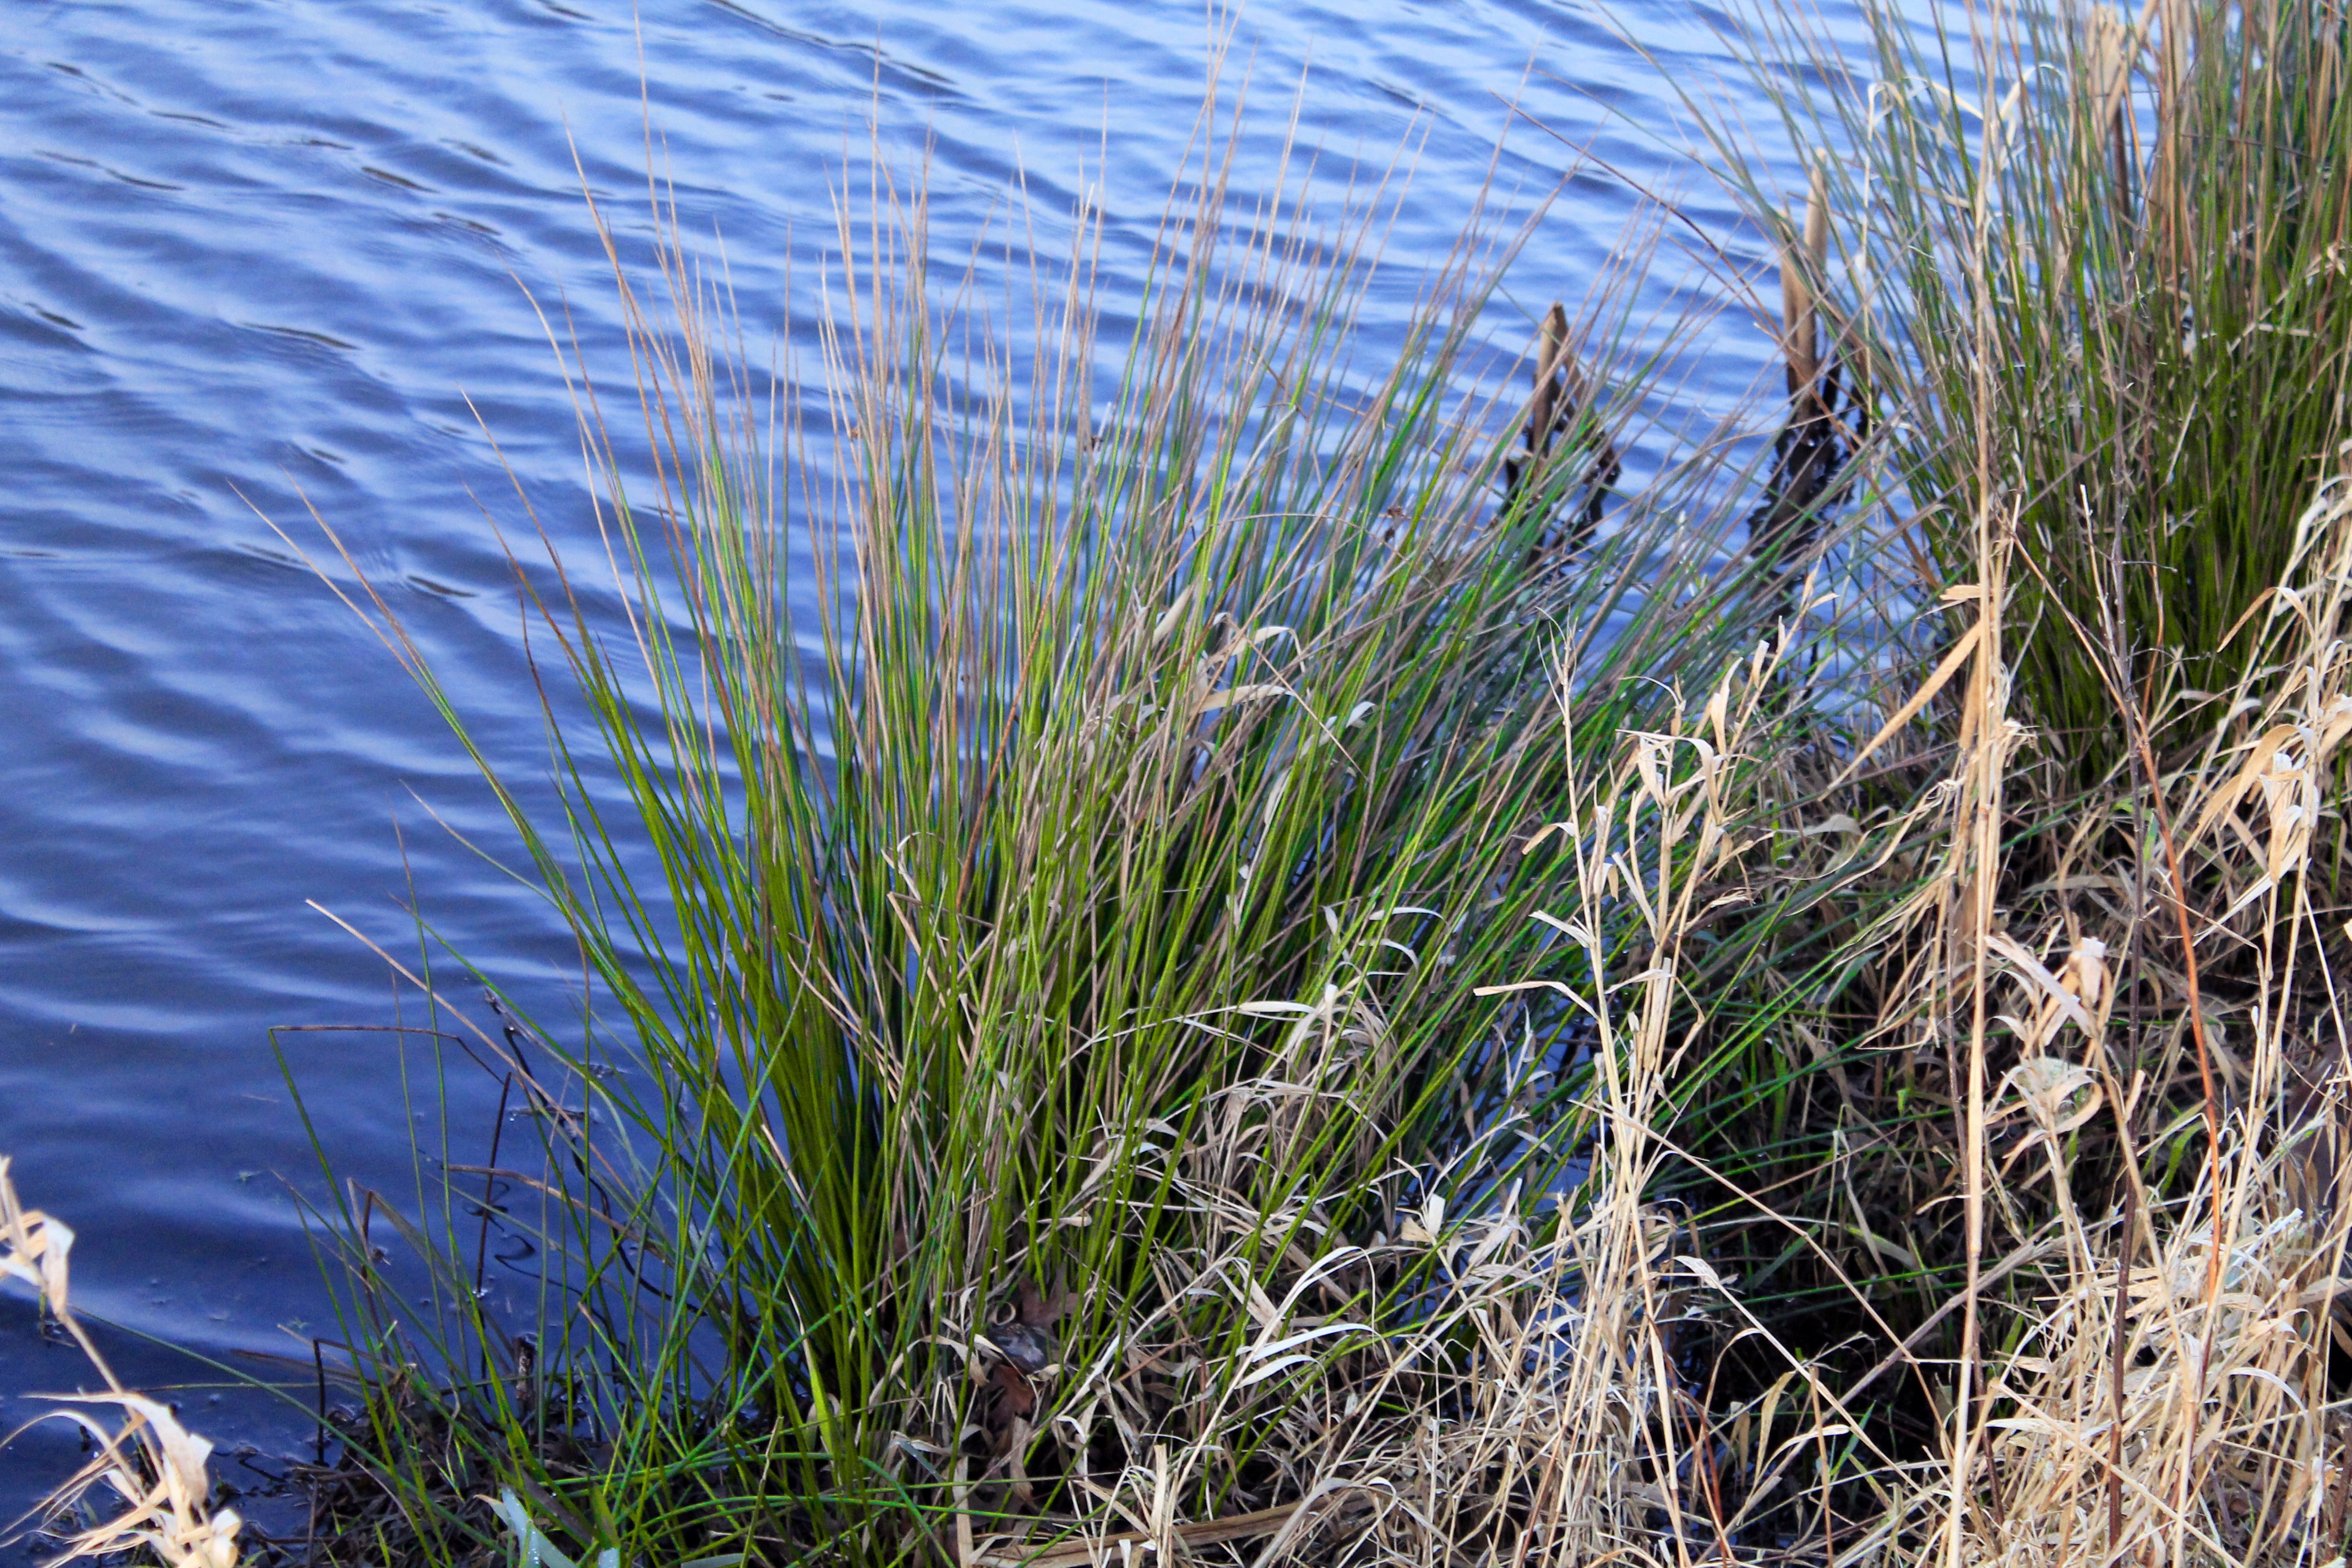
water, grass, plant, lawn, meadow, prairie, flower, lake, reed, pond, flora, grassland, wetland, habitat, ecosystem, natural environment, grass family, phragmites